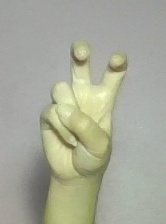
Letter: toot